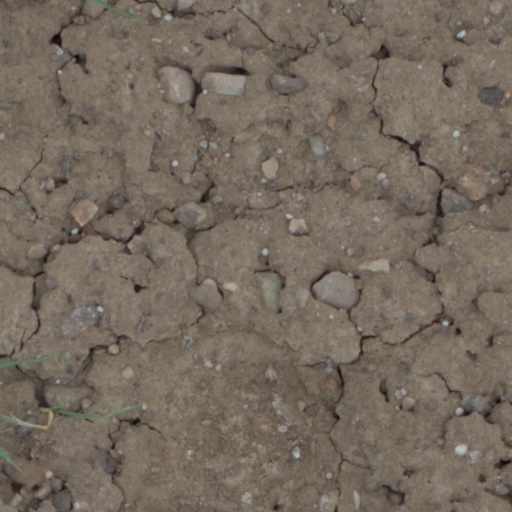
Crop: wheat